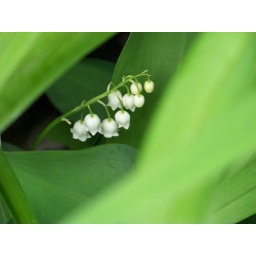
Warmer Days in white and green